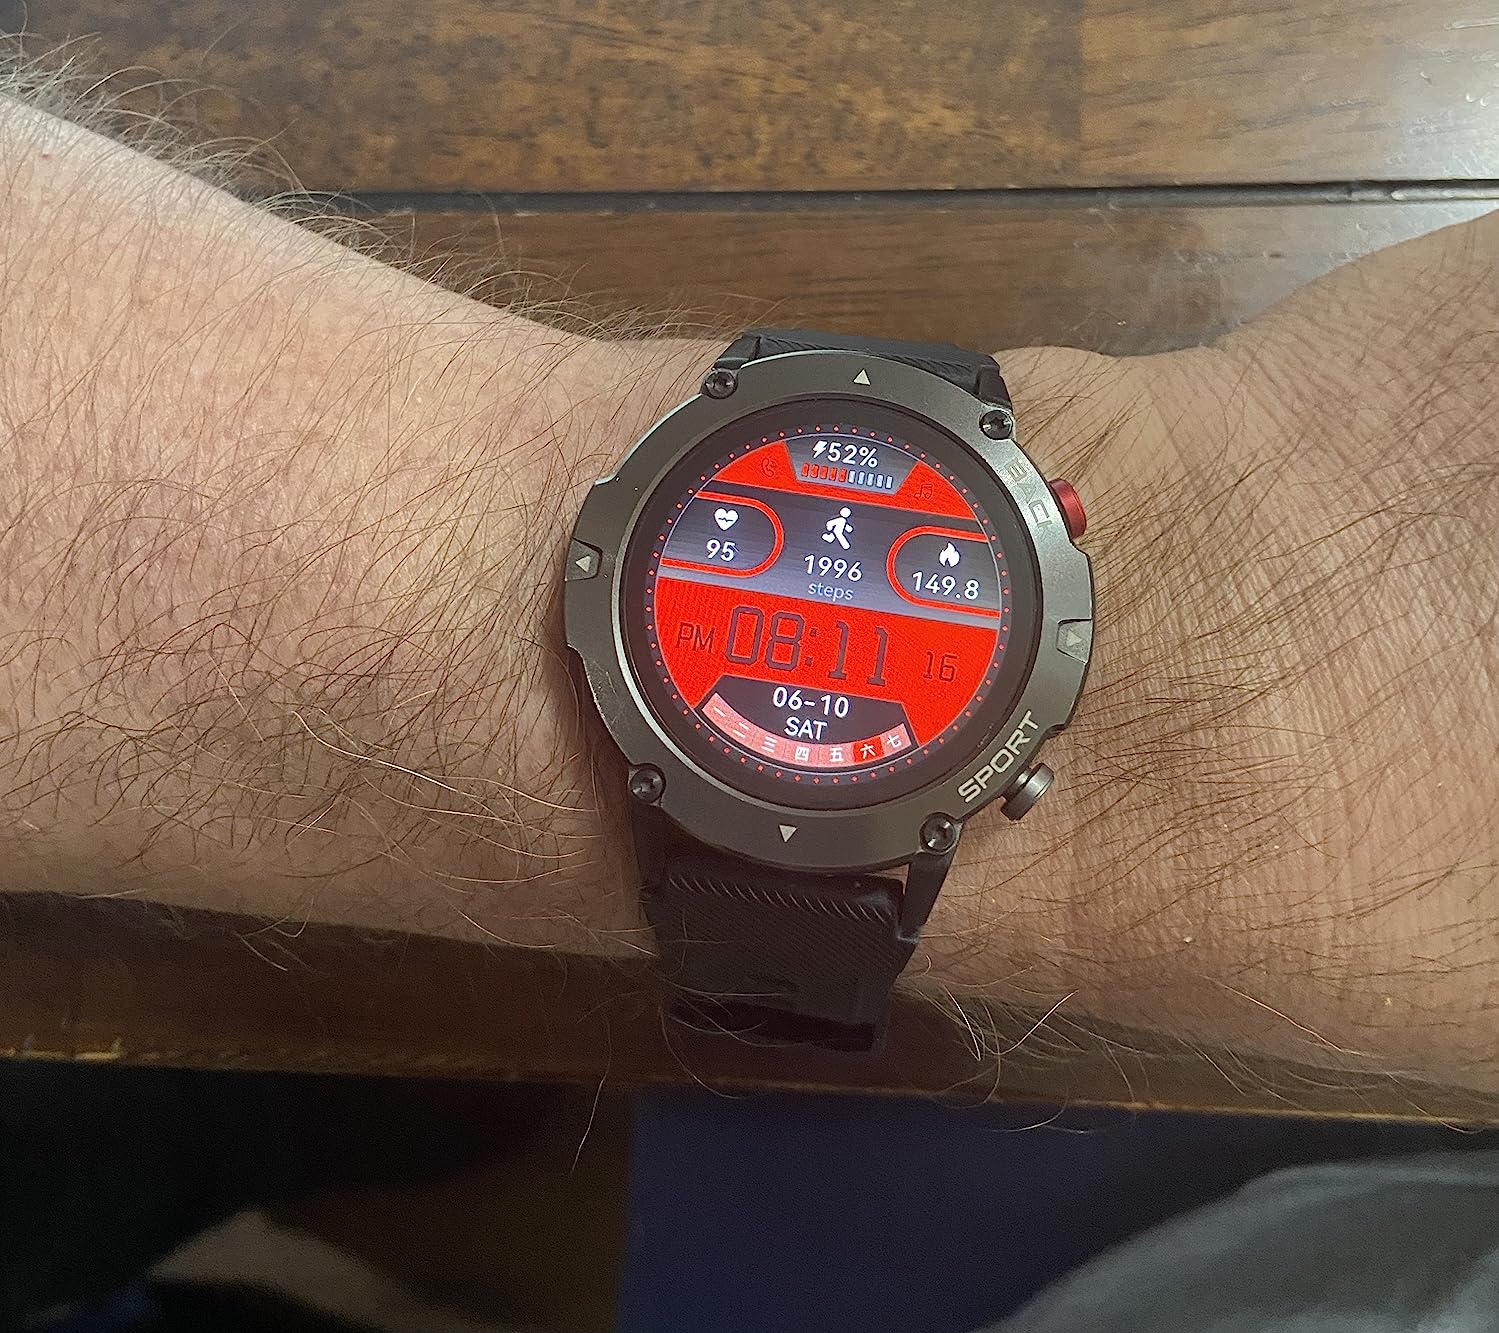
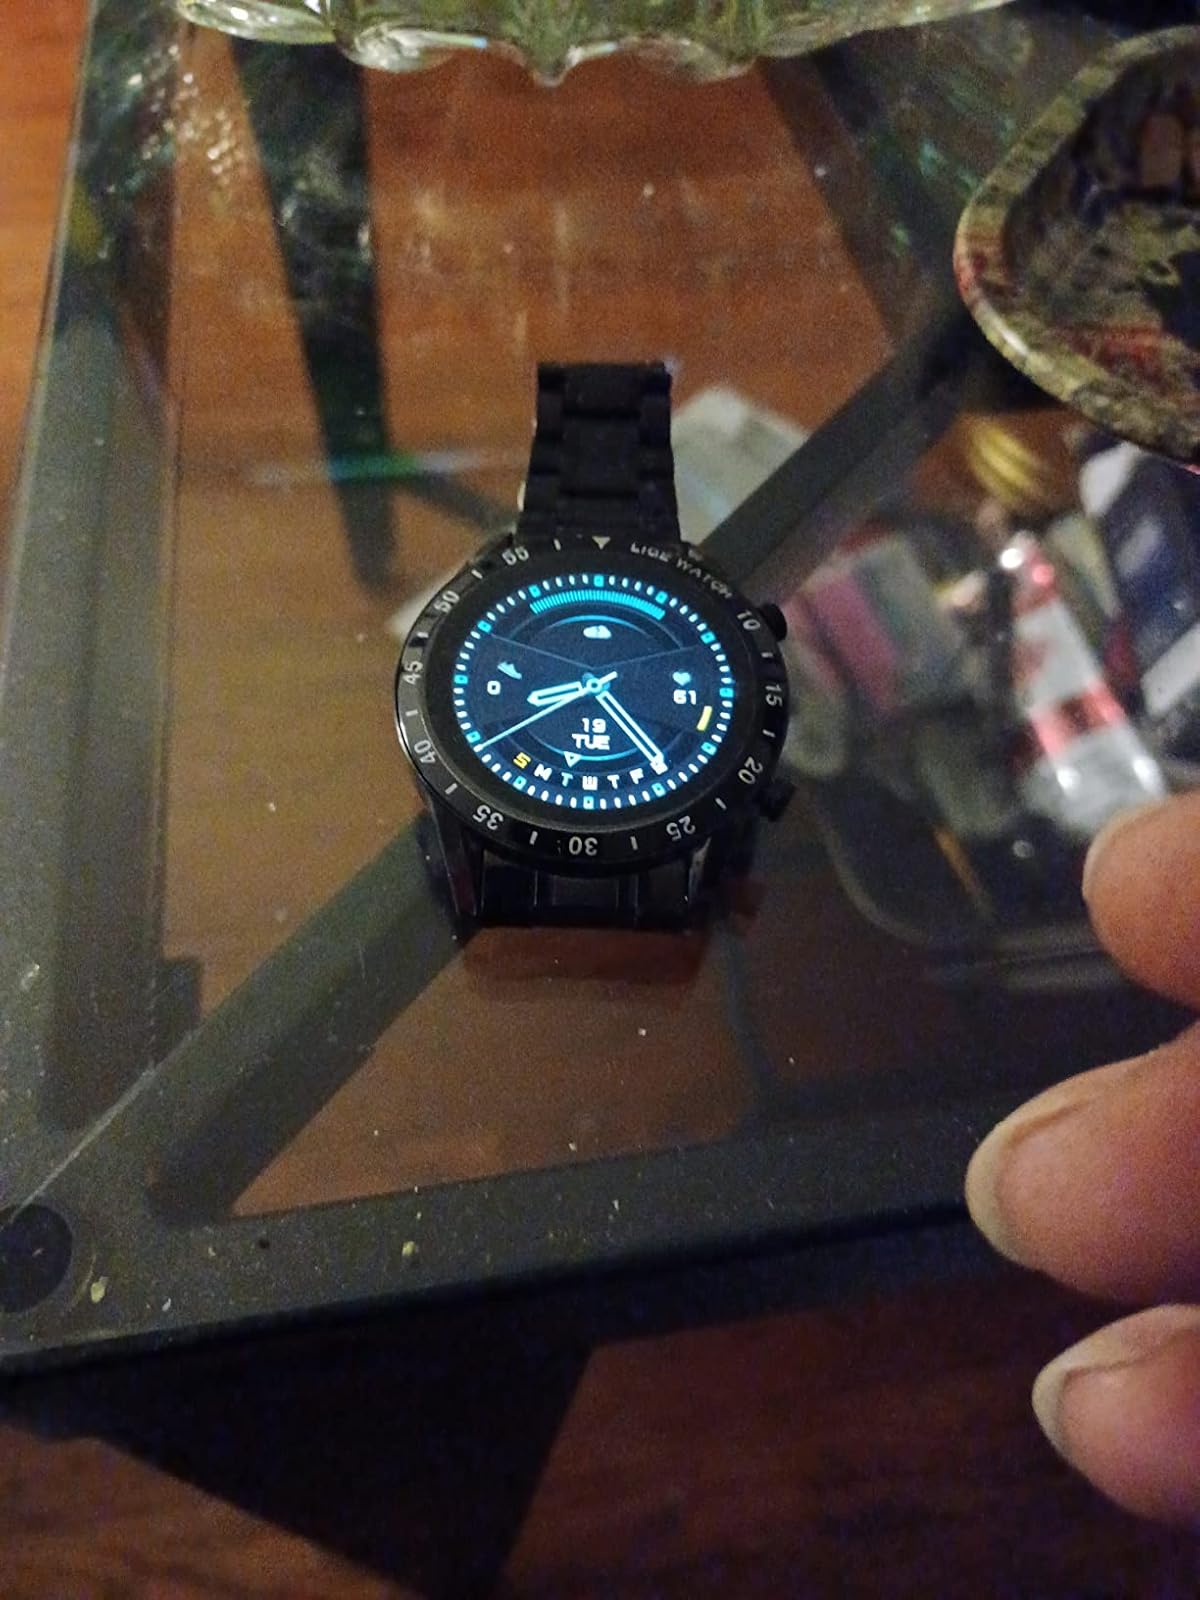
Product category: smartwatch
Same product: no